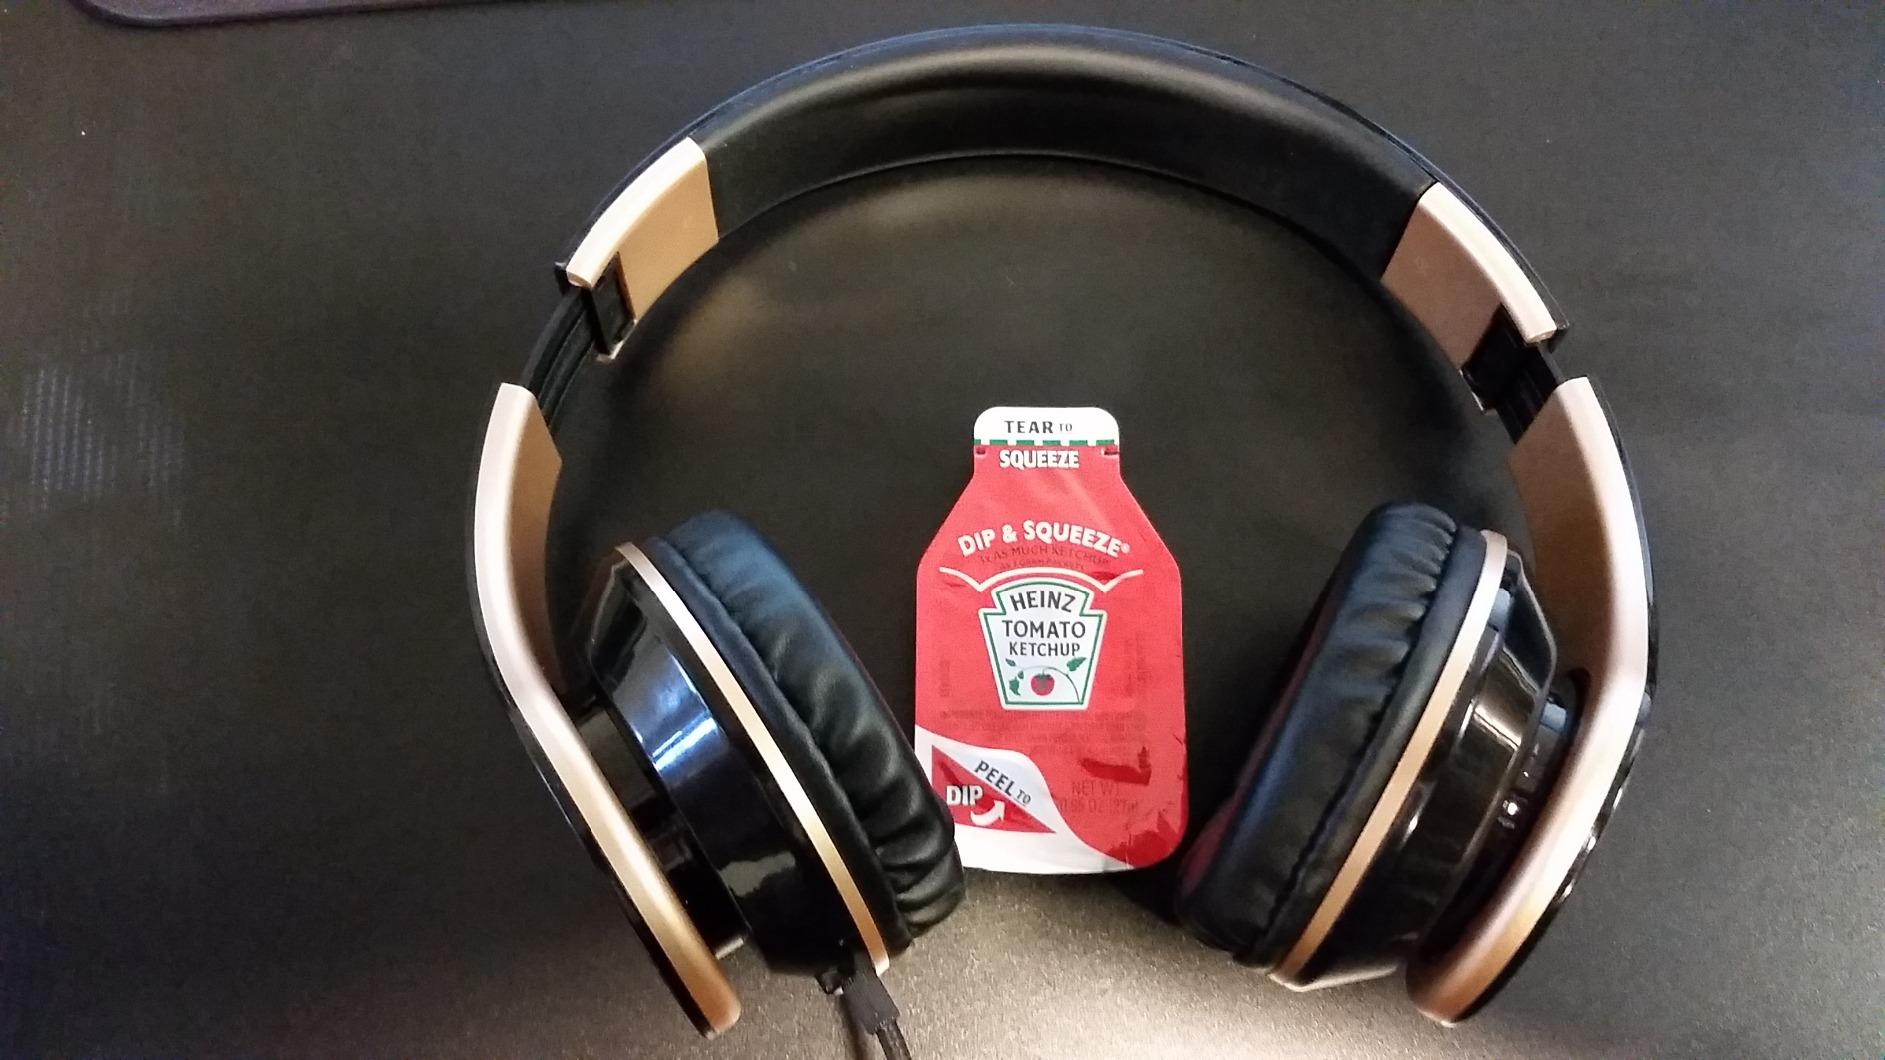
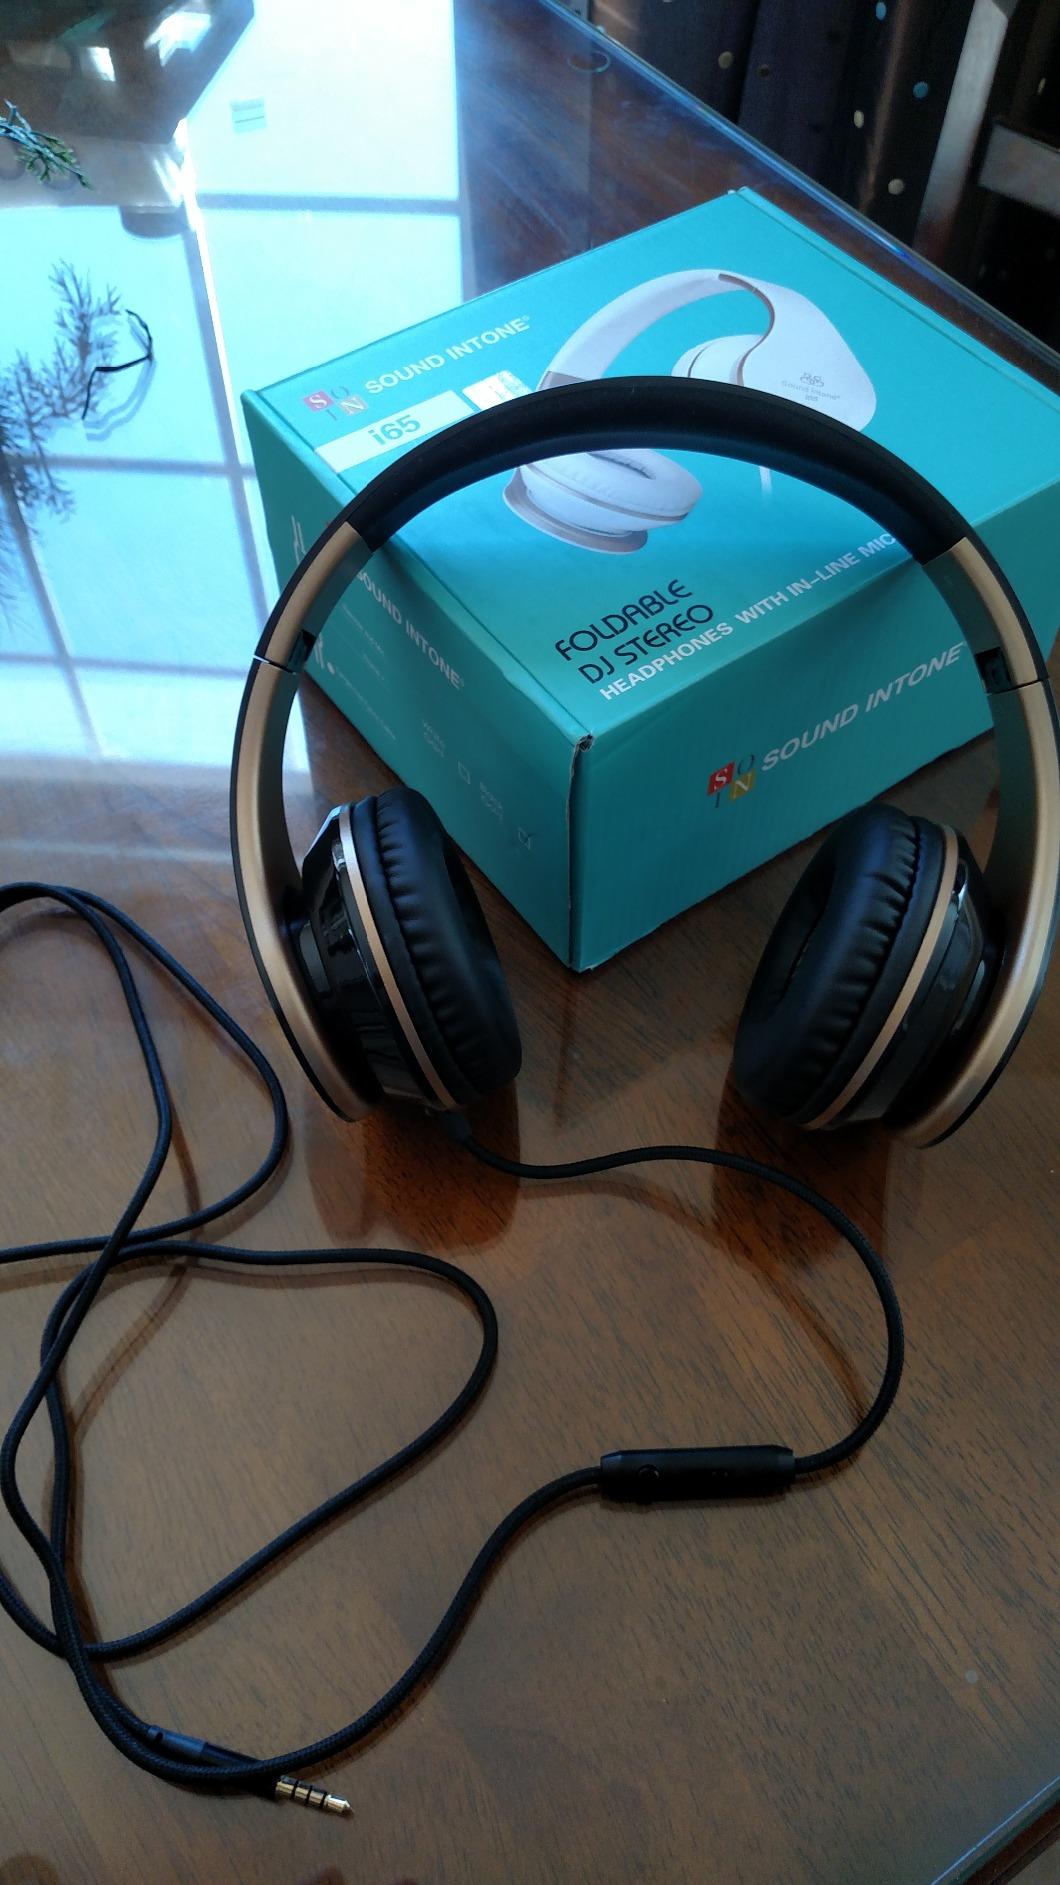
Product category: headphones
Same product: yes